Quinter, Kansas

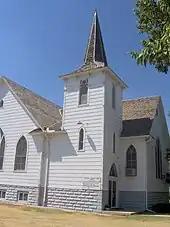
Quinter Reformed Presbyterian Church (2006)

The 2020 United States census counted 929 people, 378 households, and 238 families in Quinter. The population density was 924.4 per square mile (356.9/km). There were 438 housing units at an average density of 435.8 per square mile (168.3/km). The racial makeup was 92.03% (855) white or European American (90.74% non-Hispanic white), 0.32% (3) black or African-American, 0.32% (3) Native American or Alaska Native, 1.18% (11) Asian, 0.11% (1) Pacific Islander or Native Hawaiian, 0.75% (7) from other races, and 5.27% (49) from two or more races. Hispanic or Latino of any race was 2.48% (23) of the population.